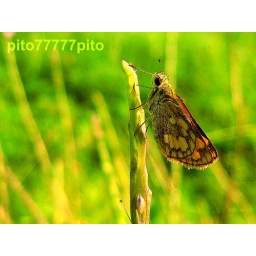
A butterfly in a Mandurriao rice field in Iloilo